Jane E. Sibley

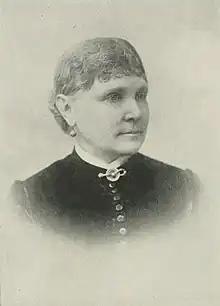
Portrait from "A Woman of the Century"

Jane E. Sibley ( Thomas; after marriage, Mrs. W. C. Sibley; 1838–1930) was an American leader in the temperance movement. She was the first president of the Georgia State Woman's Christian Temperance Union (WCTU). Writing and lecturing on temperance, and providing it with her financial support gave her reputation prominence throughout the South.